Edward Isaac Golladay

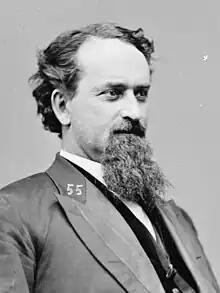

Edward Isaac Golladay (September 9, 1830 – July 11, 1897) was an American politician and a member of the United States House of Representatives for Tennessee's 5th congressional district.